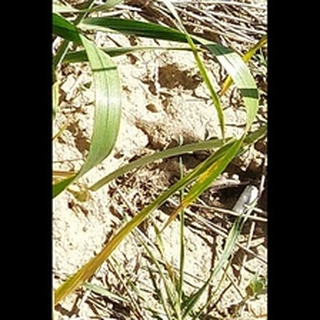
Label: healthy_wheat